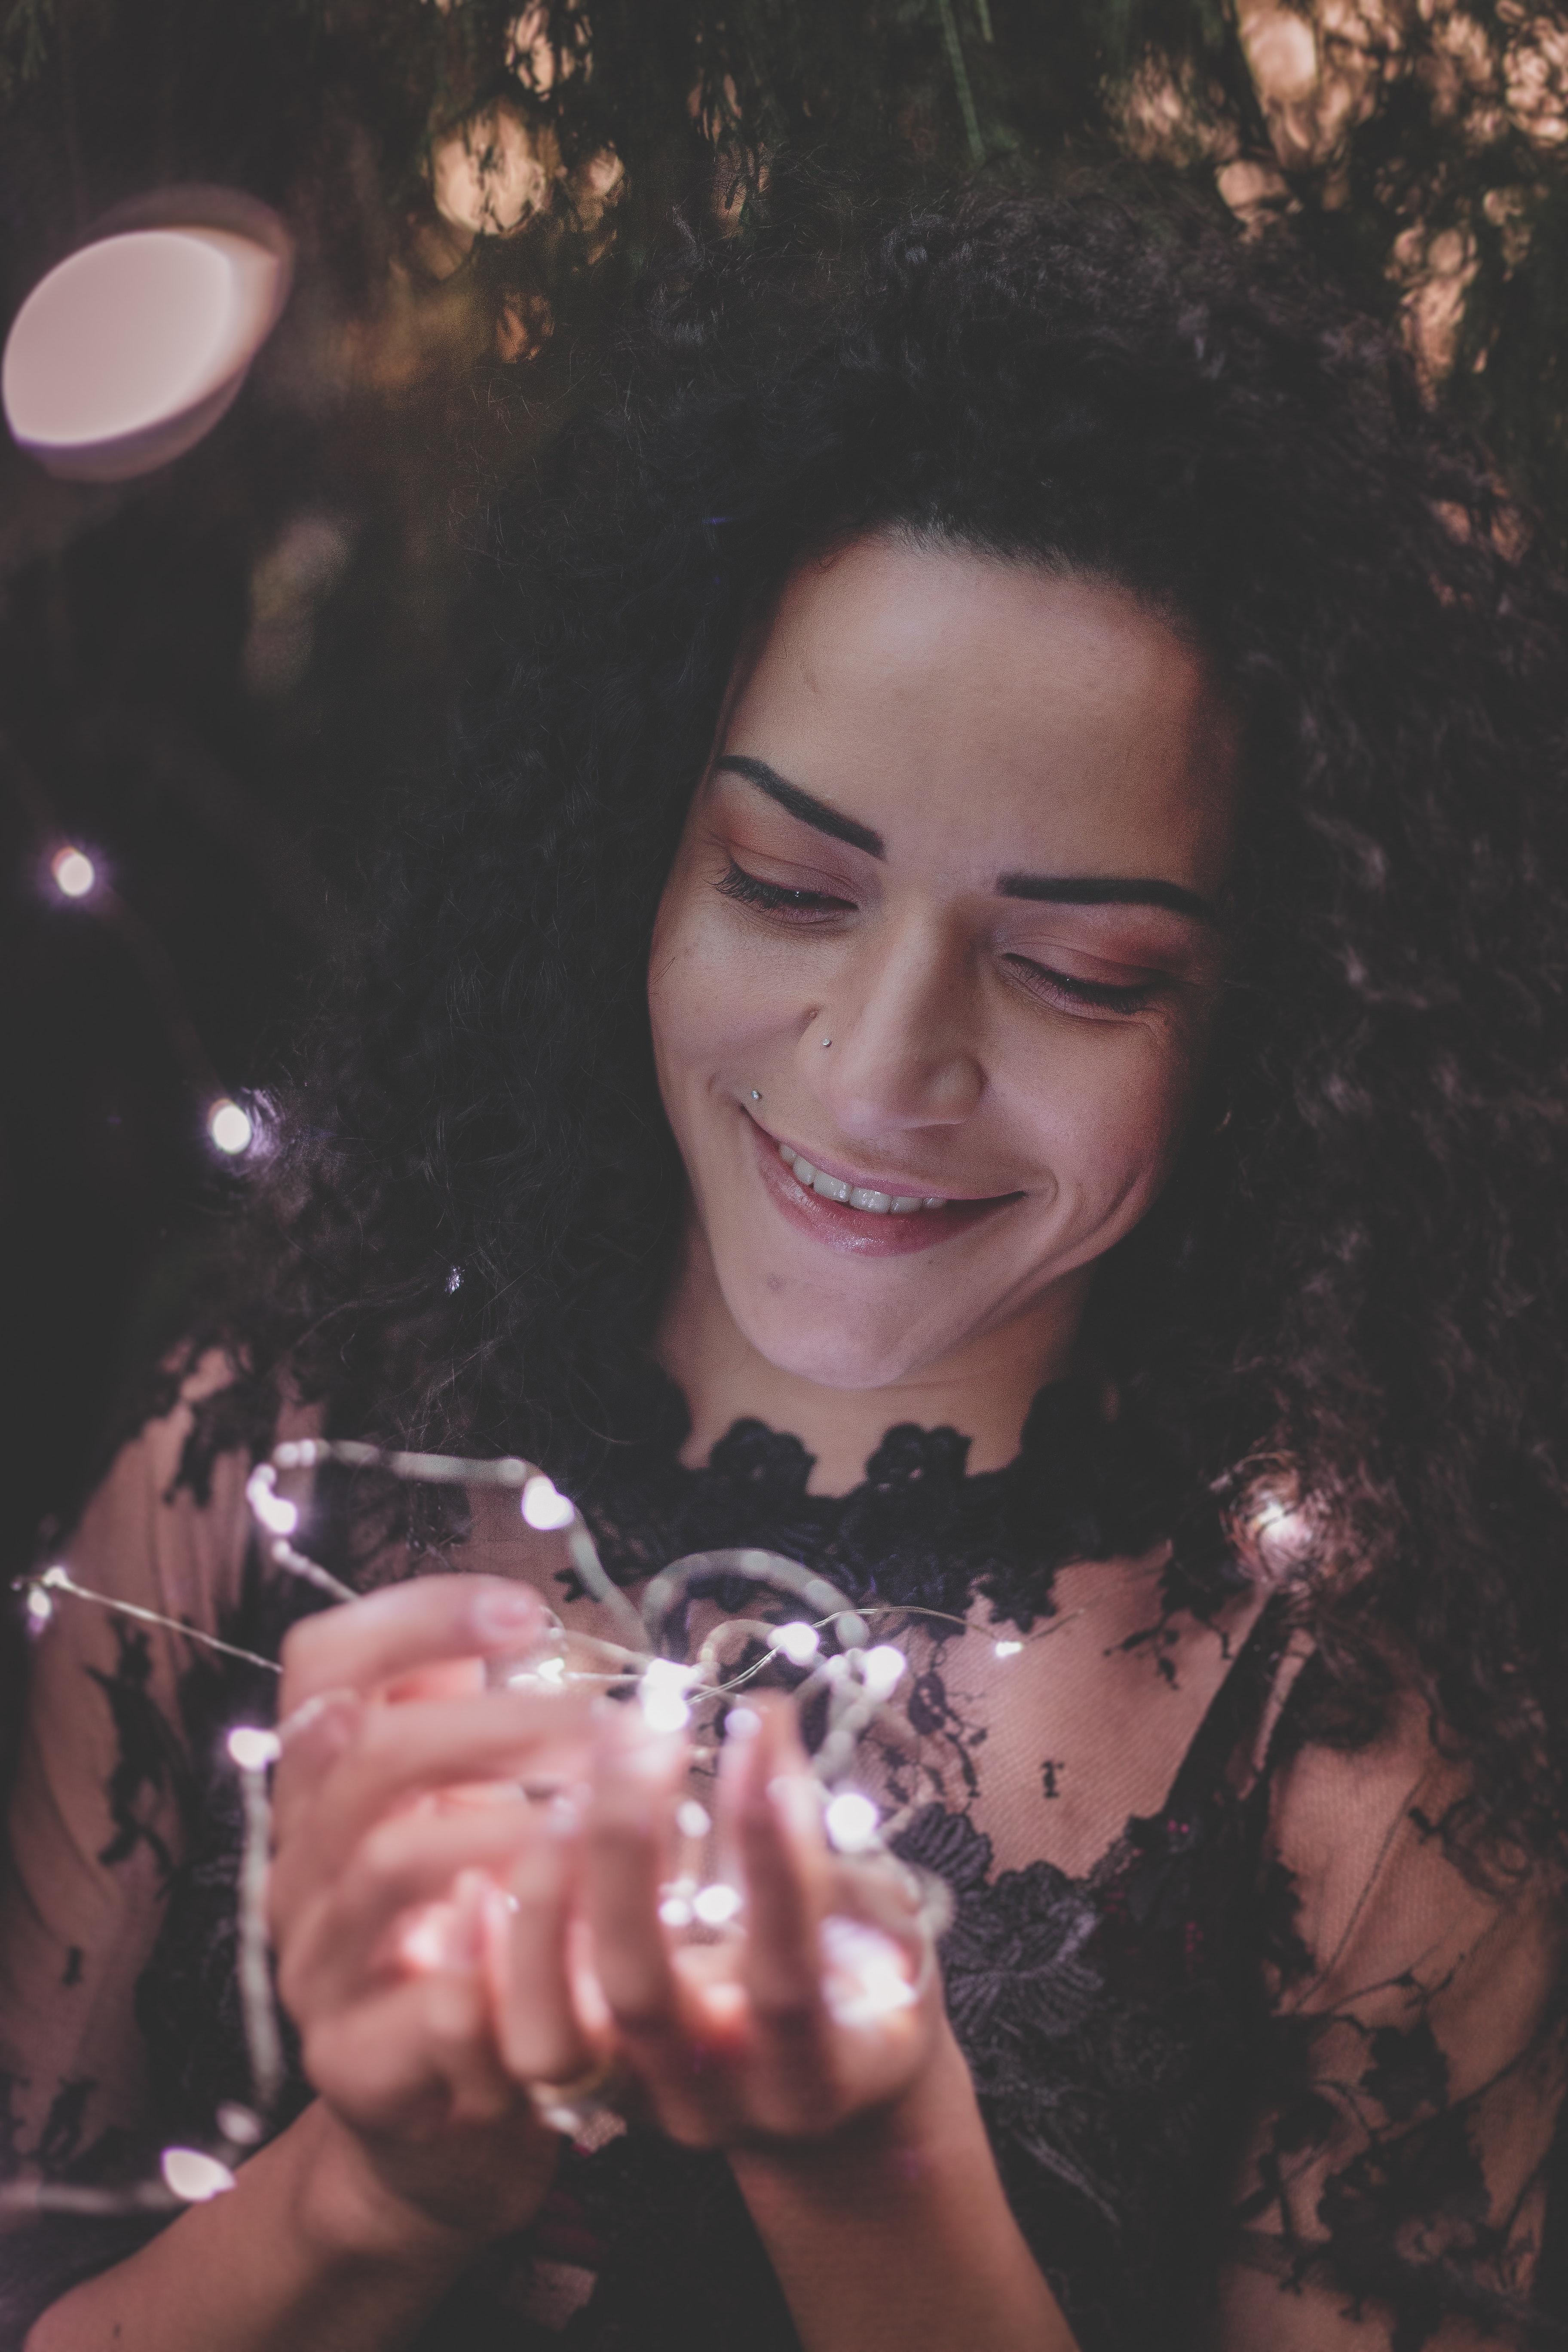
face, lip, beauty, smile, water, fun, eye, cool, long hair, hand, brown hair, finger, black hair, drinking